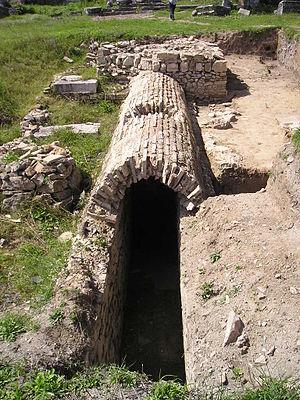
Nicopolis ad Istrum est une cité romaine du IIᵉ siècle située dans la province romaine de Mésie. Elle est fondée par l'empereur Trajan vers 101-106 au confluent du Latrus et du Danube pour commémorer sa victoire sur les Daces. Les vestiges de la cité antique sont situés dans la localité de Nikyup à 20 kilomètres au nord de Veliko Tarnovo dans le nord de la Bulgarie. La cité atteint son apogée pendant les règnes de Trajan, Hadrien et pendant les dynasties antonine et séverienne. La cité possède de nombreux ateliers de poteries.